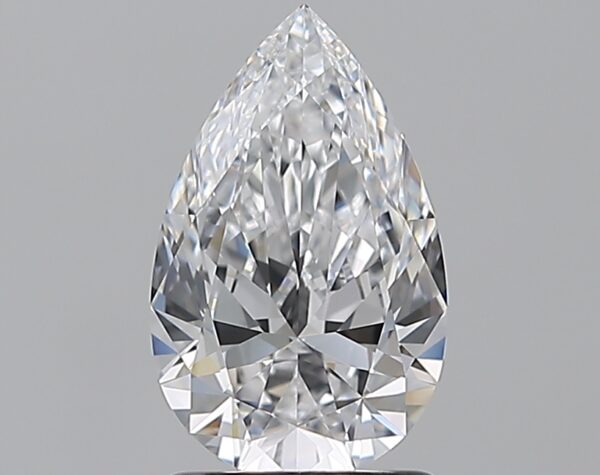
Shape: pear
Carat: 1.28
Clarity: IF
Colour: D
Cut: EX
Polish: EX
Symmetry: EX
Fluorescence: F
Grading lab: GIA
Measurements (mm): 9.9 x 6.12 x 3.57